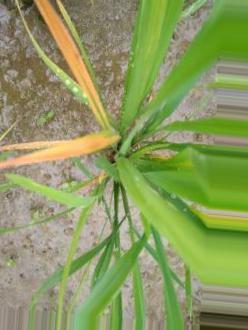
Nhãn: Tungro virus